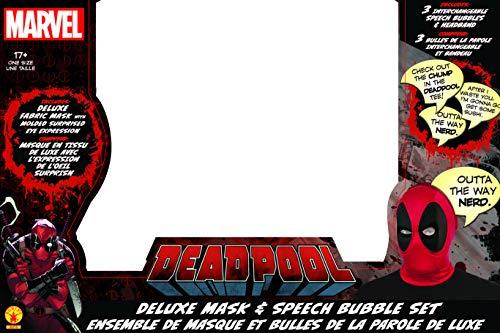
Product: Rubies Costumes Marvel Deadpool Deluxe Mask & Speech Bubble Box Set
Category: Clothing, Shoes & Jewelry | Costumes & Accessories | Women | Masks
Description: Comes with interchangeable pg-rated Deadpool quotes on clear vinyl.
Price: $15.00
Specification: ProductDimensions:5x0.7x10inches|ItemWeight:1pounds|ShippingWeight:1.05pounds(Viewshippingratesandpolicies)|DomesticShipping:ItemcanbeshippedwithinU.S.|InternationalShipping:ThisitemcanbeshippedtoselectcountriesoutsideoftheU.S.LearnMore|ASIN:B01KCEPSAU|Itemmodelnumber:MAR168846|Manufacturerrecommendedage:15yearsandup